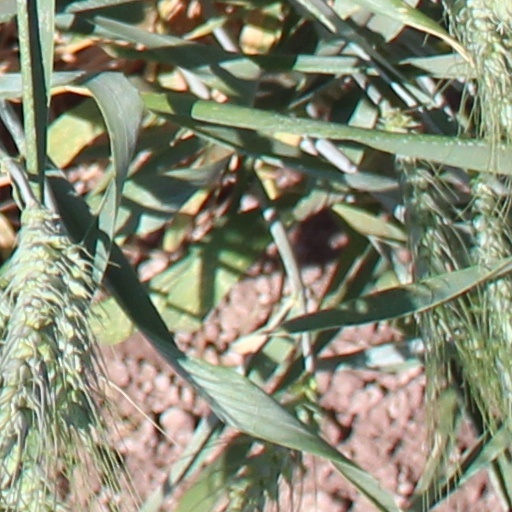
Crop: wheat